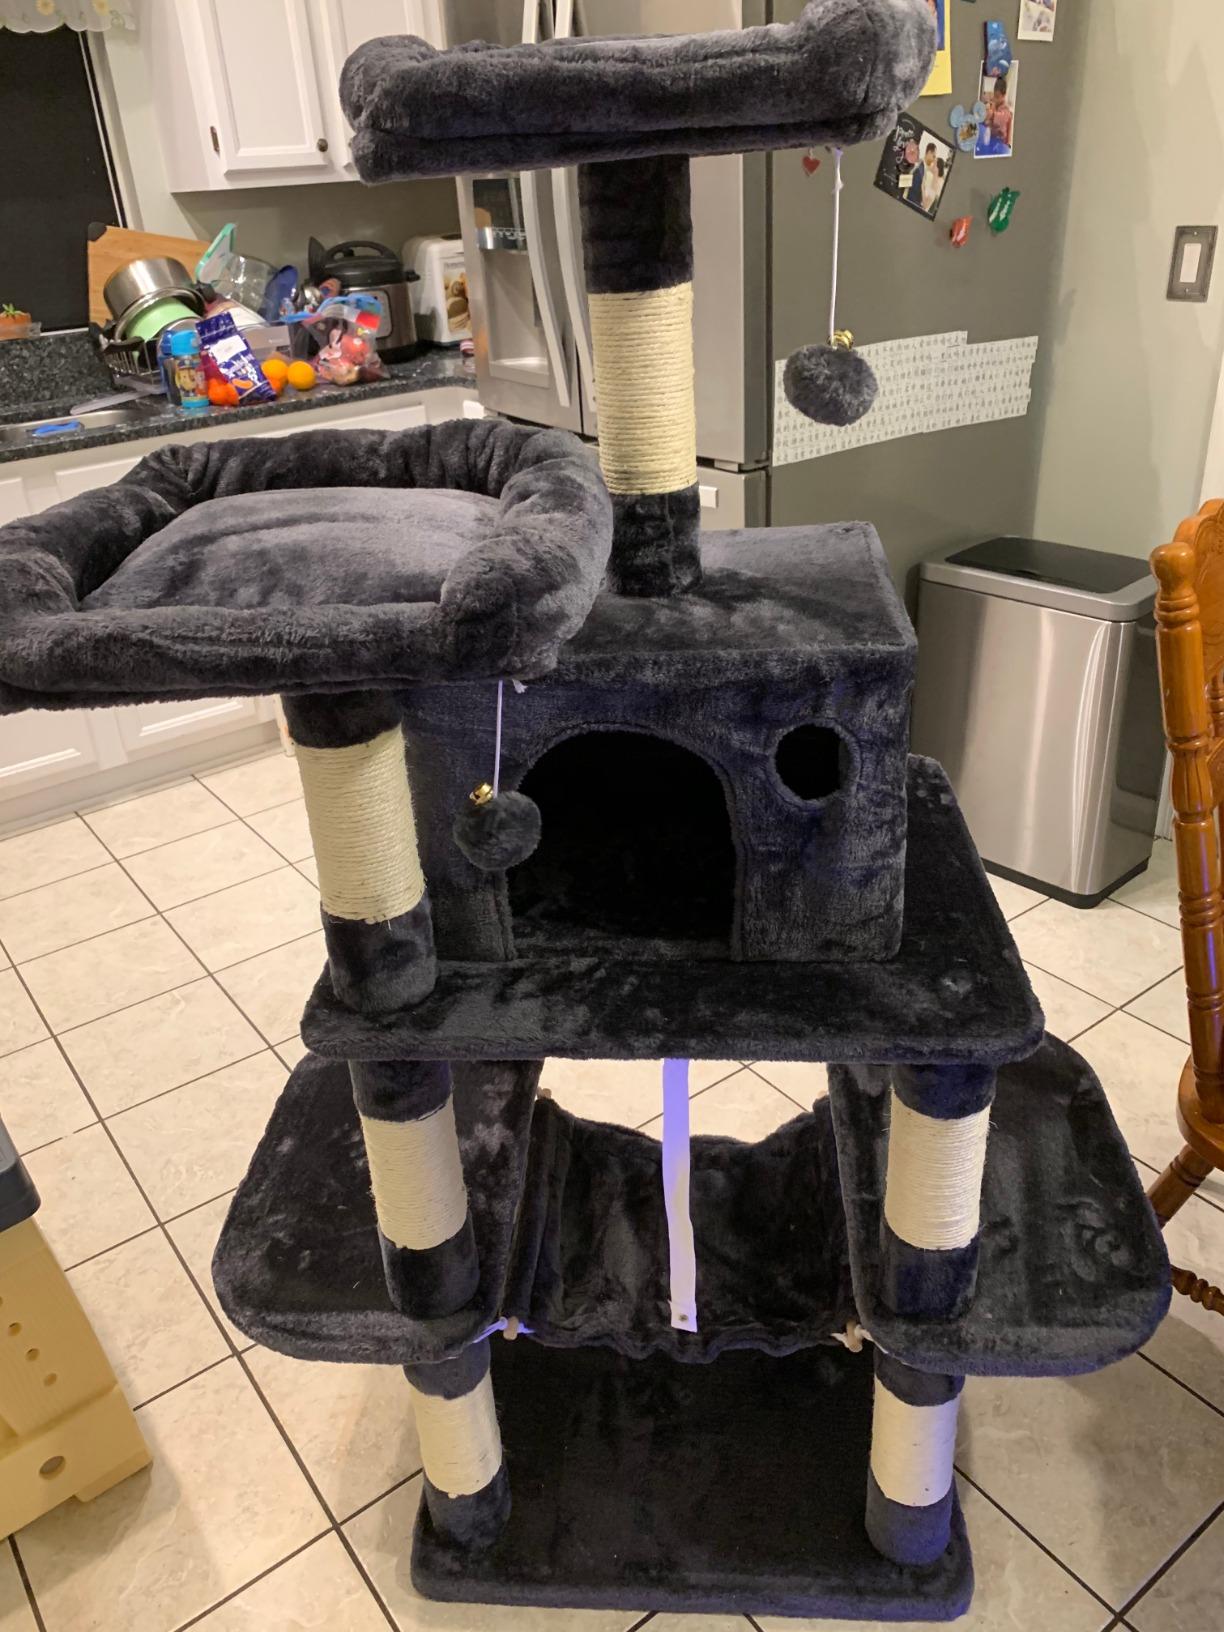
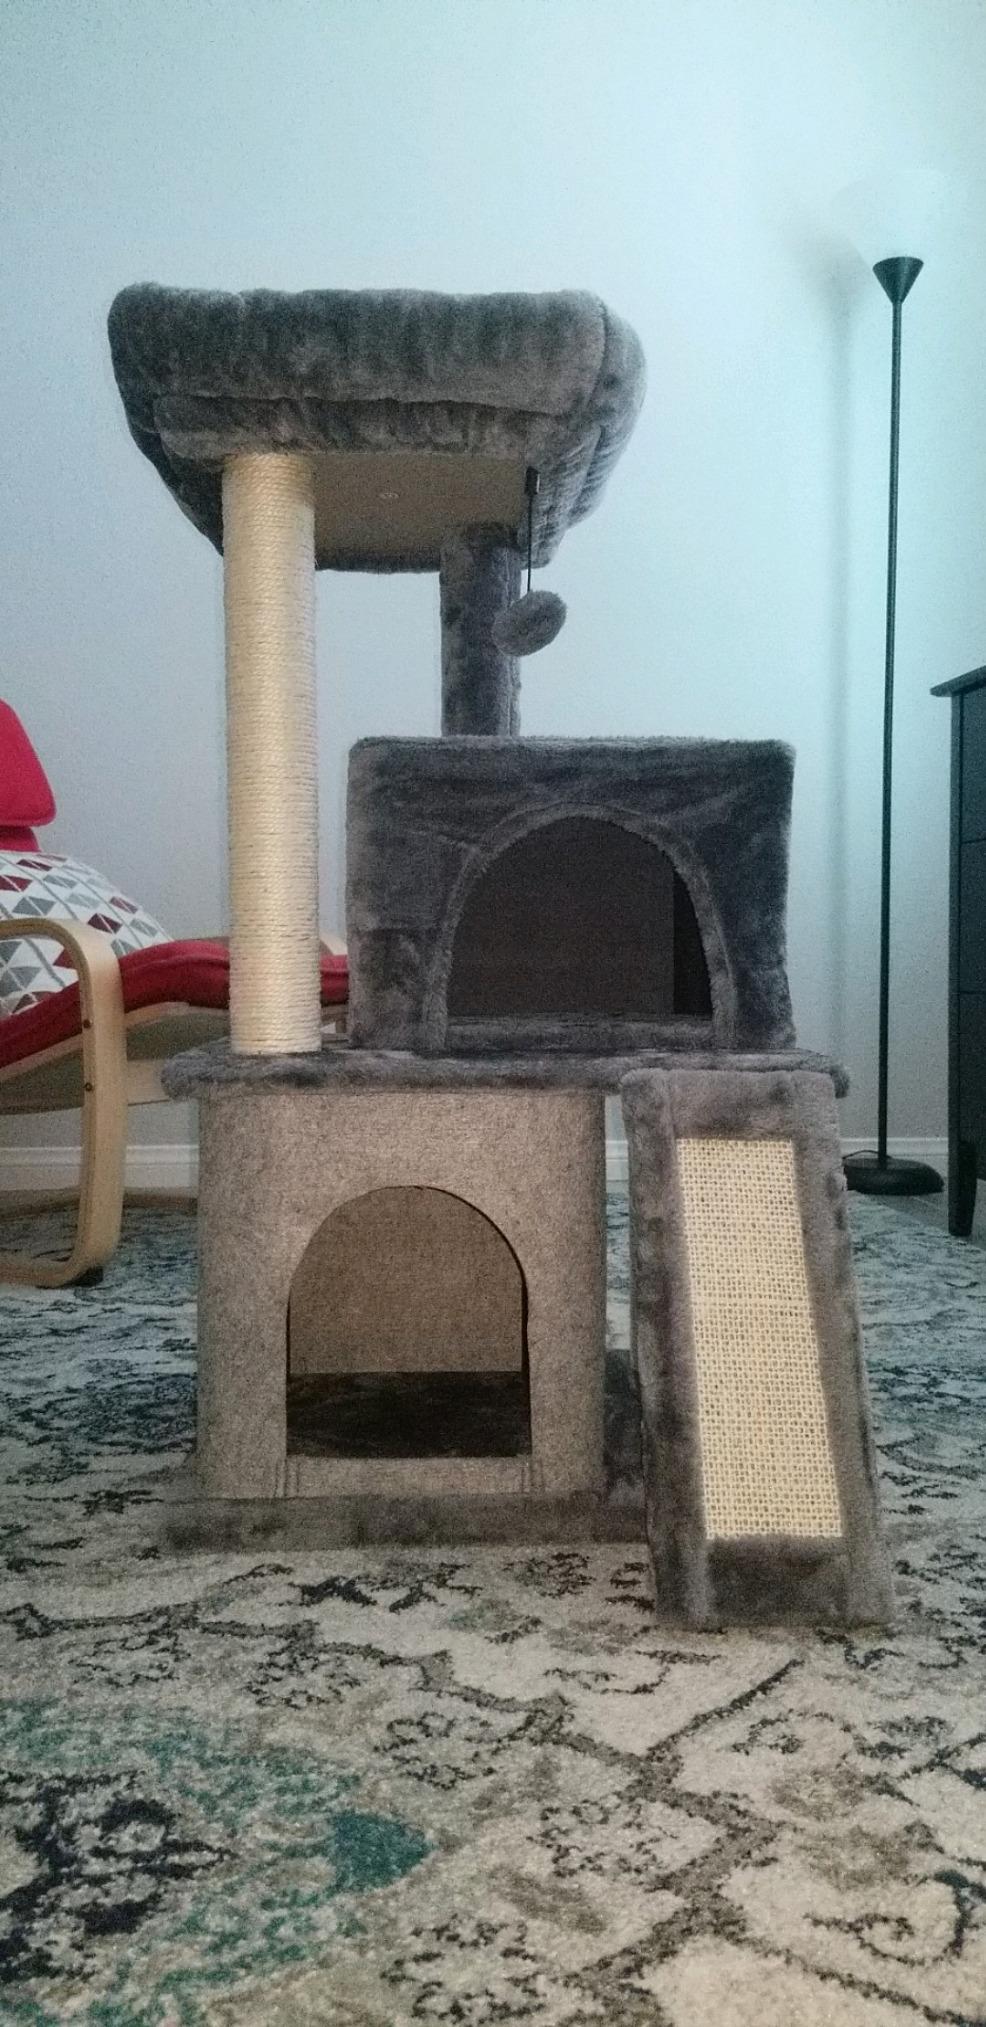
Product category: items_cat tree
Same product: no